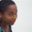
Label: woman